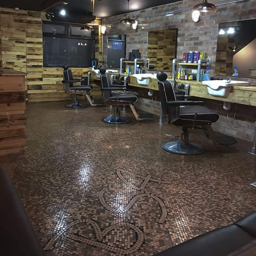
this barber shop features floor made out of pennies